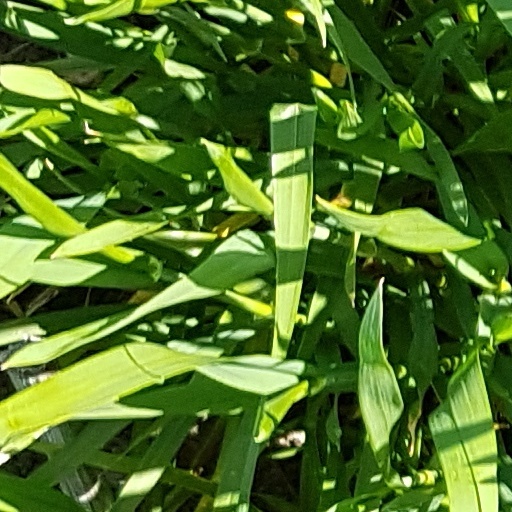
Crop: wheat